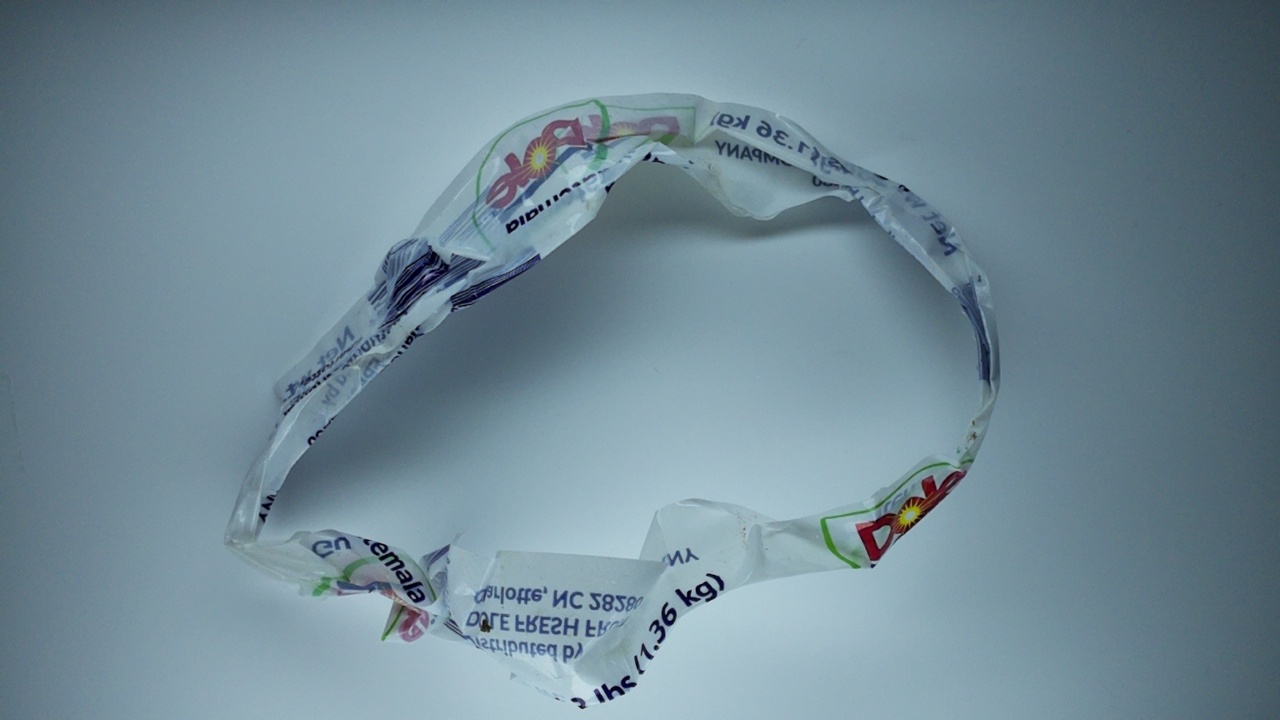
Label: trash